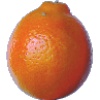
Label: Tangelo 1